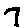
Label: 7